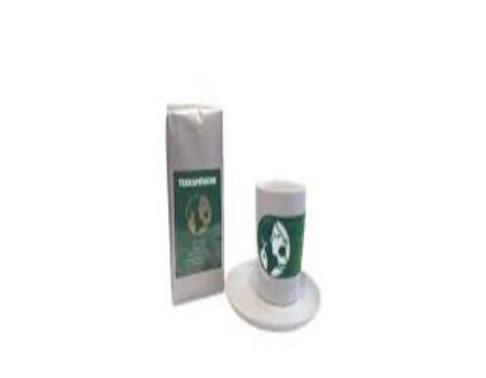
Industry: Food